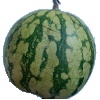
Label: Watermelon 1